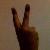
The image shows a hand gesture representing the number 2 in Indian Sign Language.